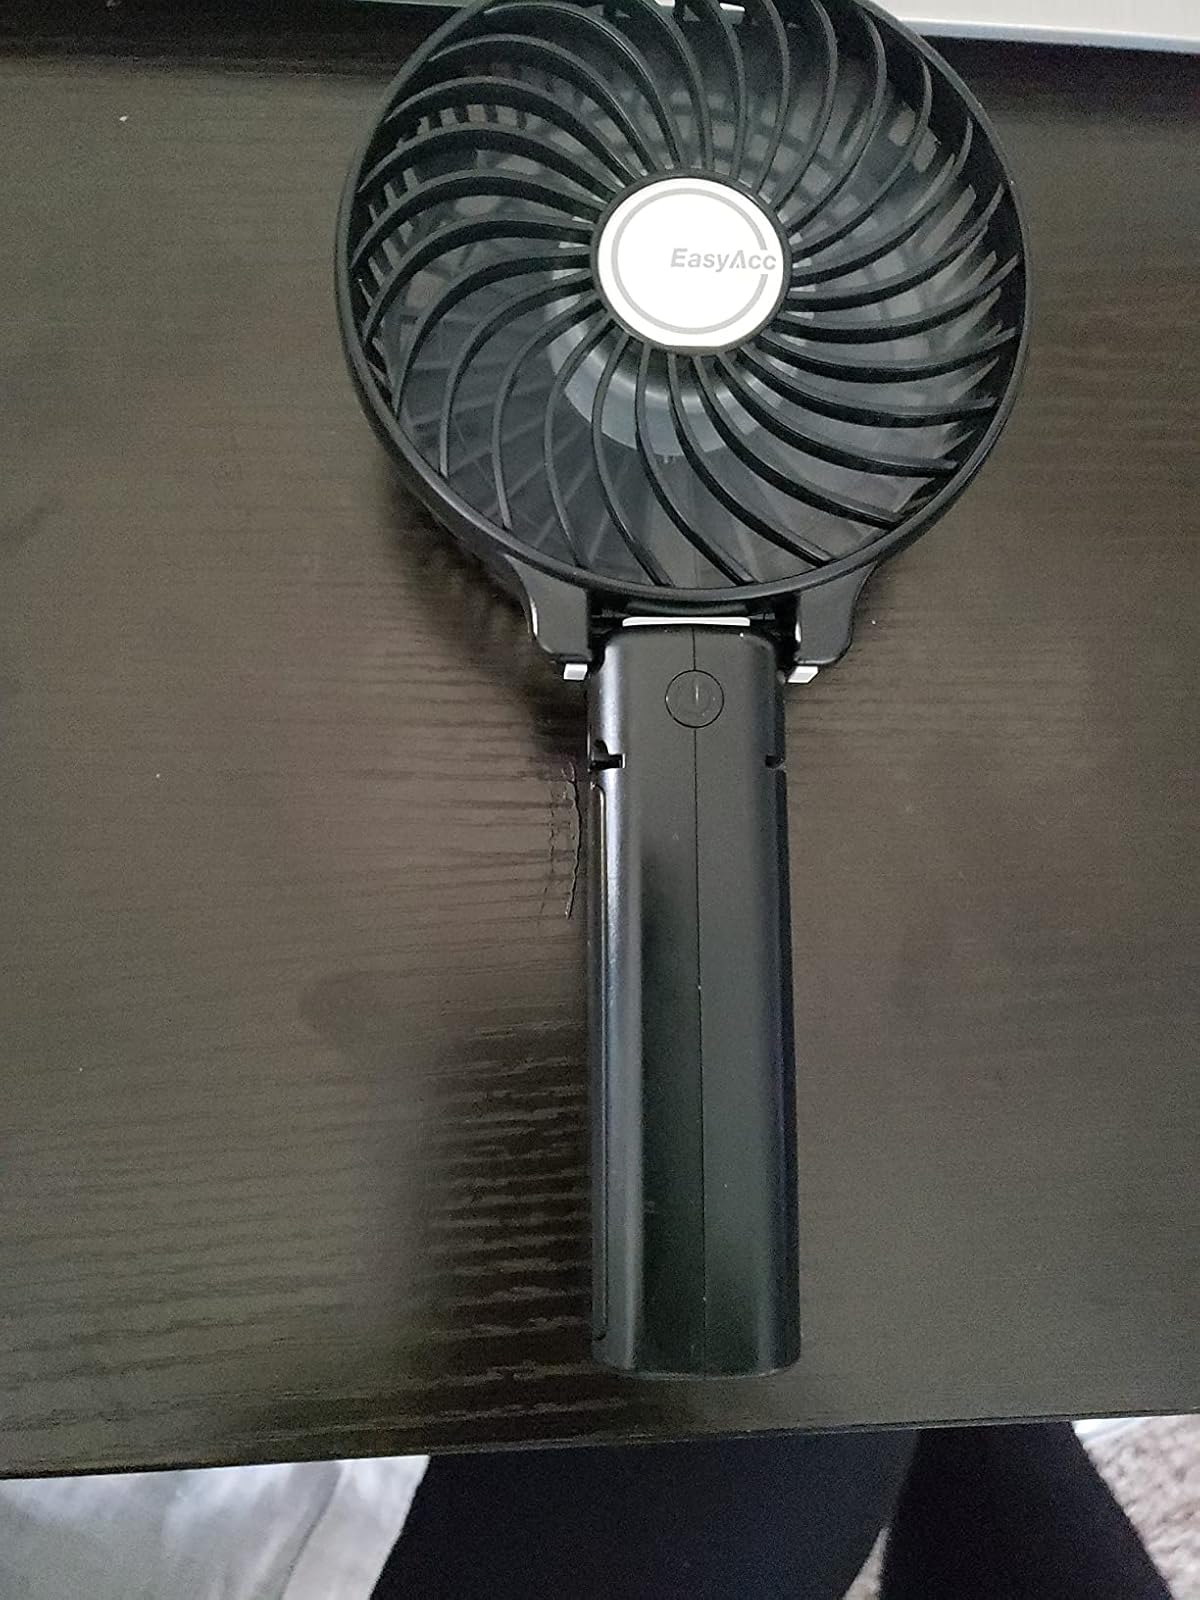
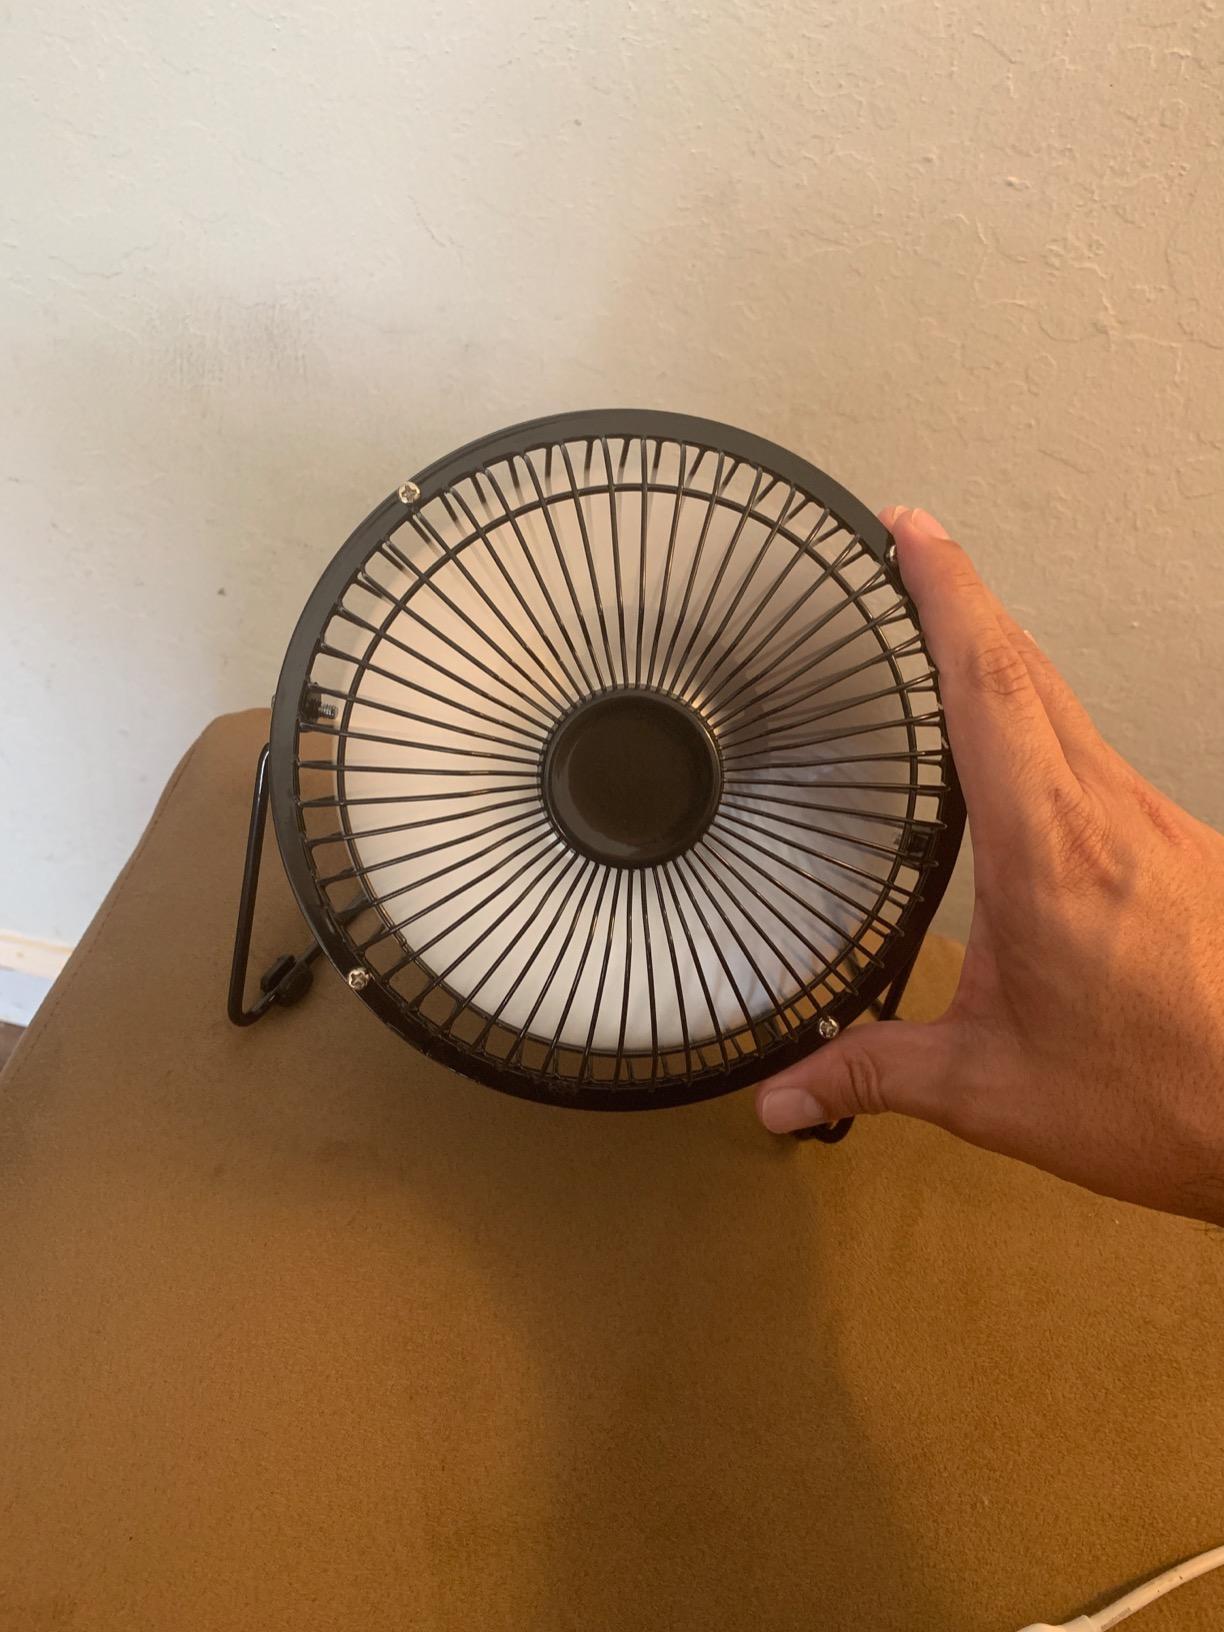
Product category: fan
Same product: no